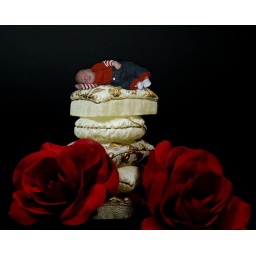
sleeping baby on stack of pillows, roses around him